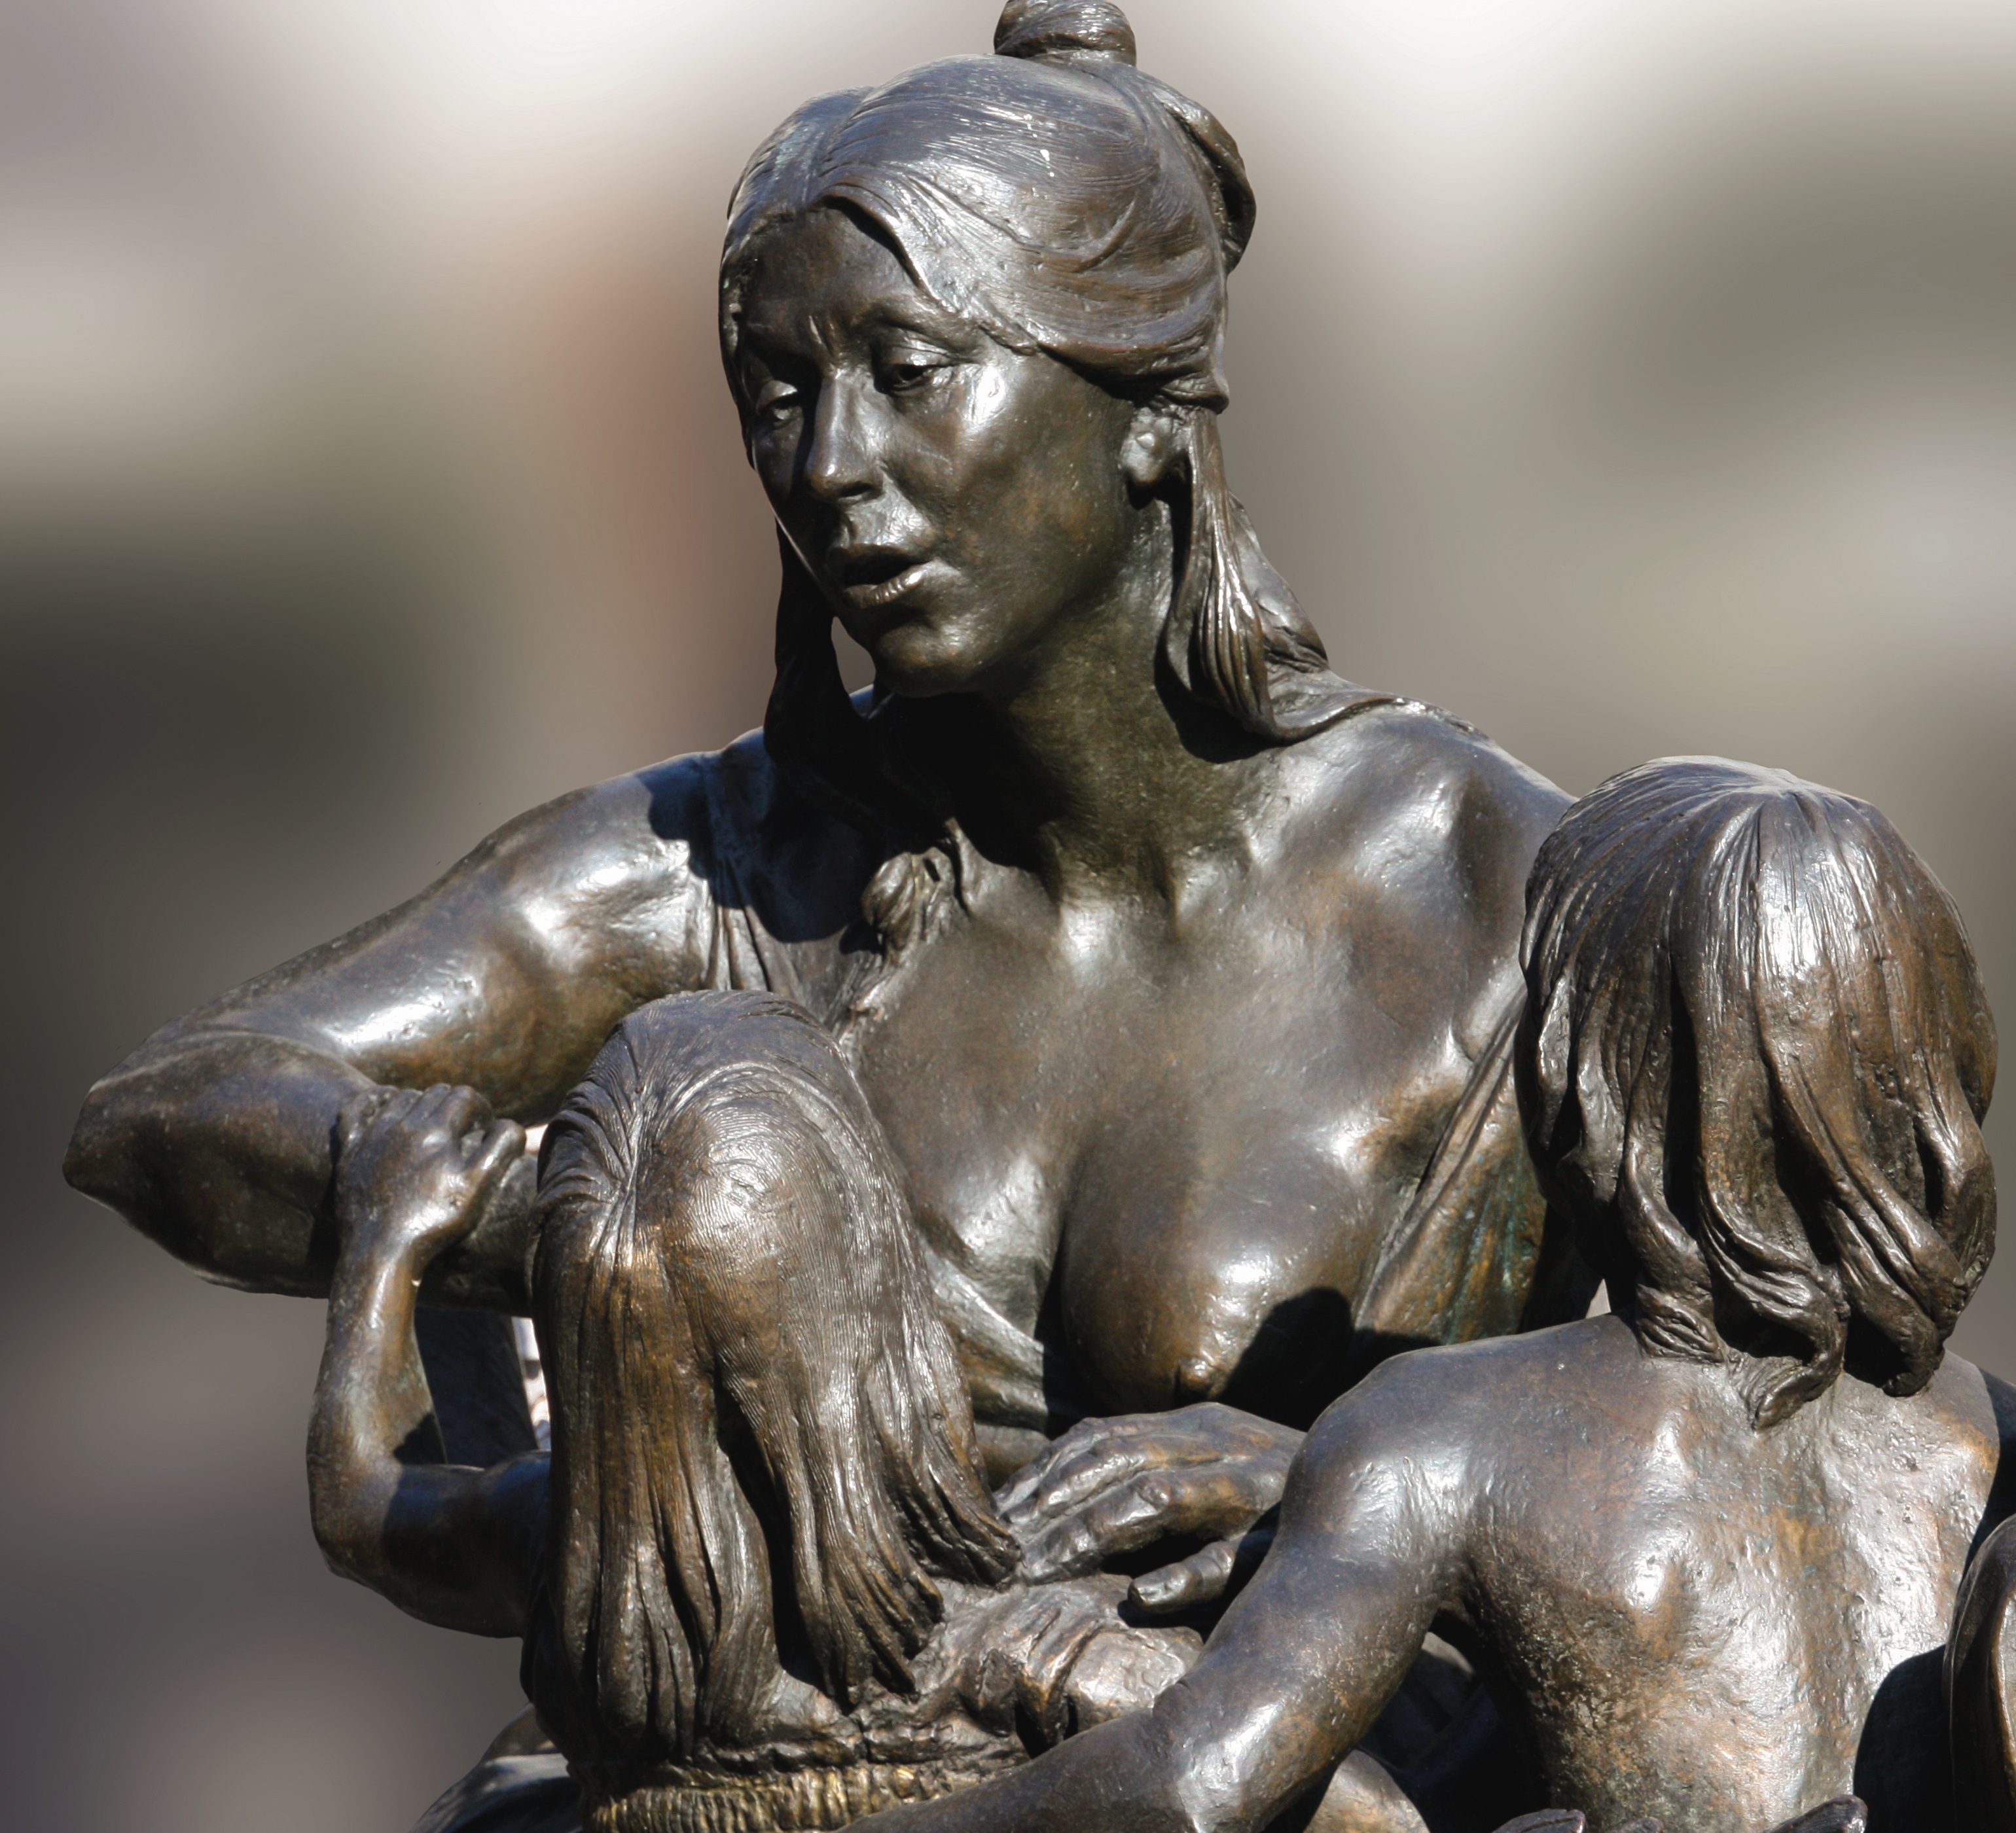
woman, monument, statue, metal, material, artwork, sculpture, art, children, mother, fountain, bronze, figures, water feature, nuremberg, mythology, bronze sculpture, ancient history, classical sculpture, before carousel